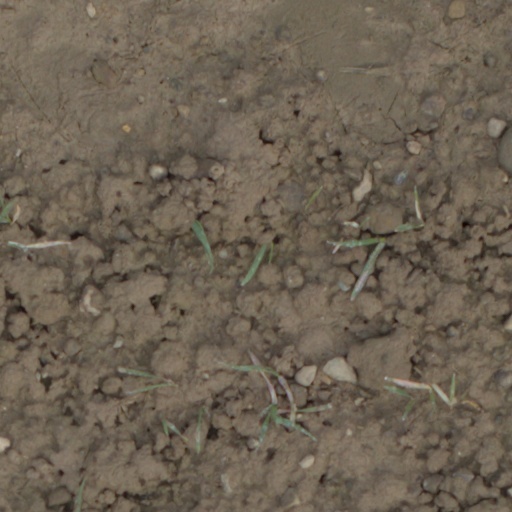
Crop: wheat